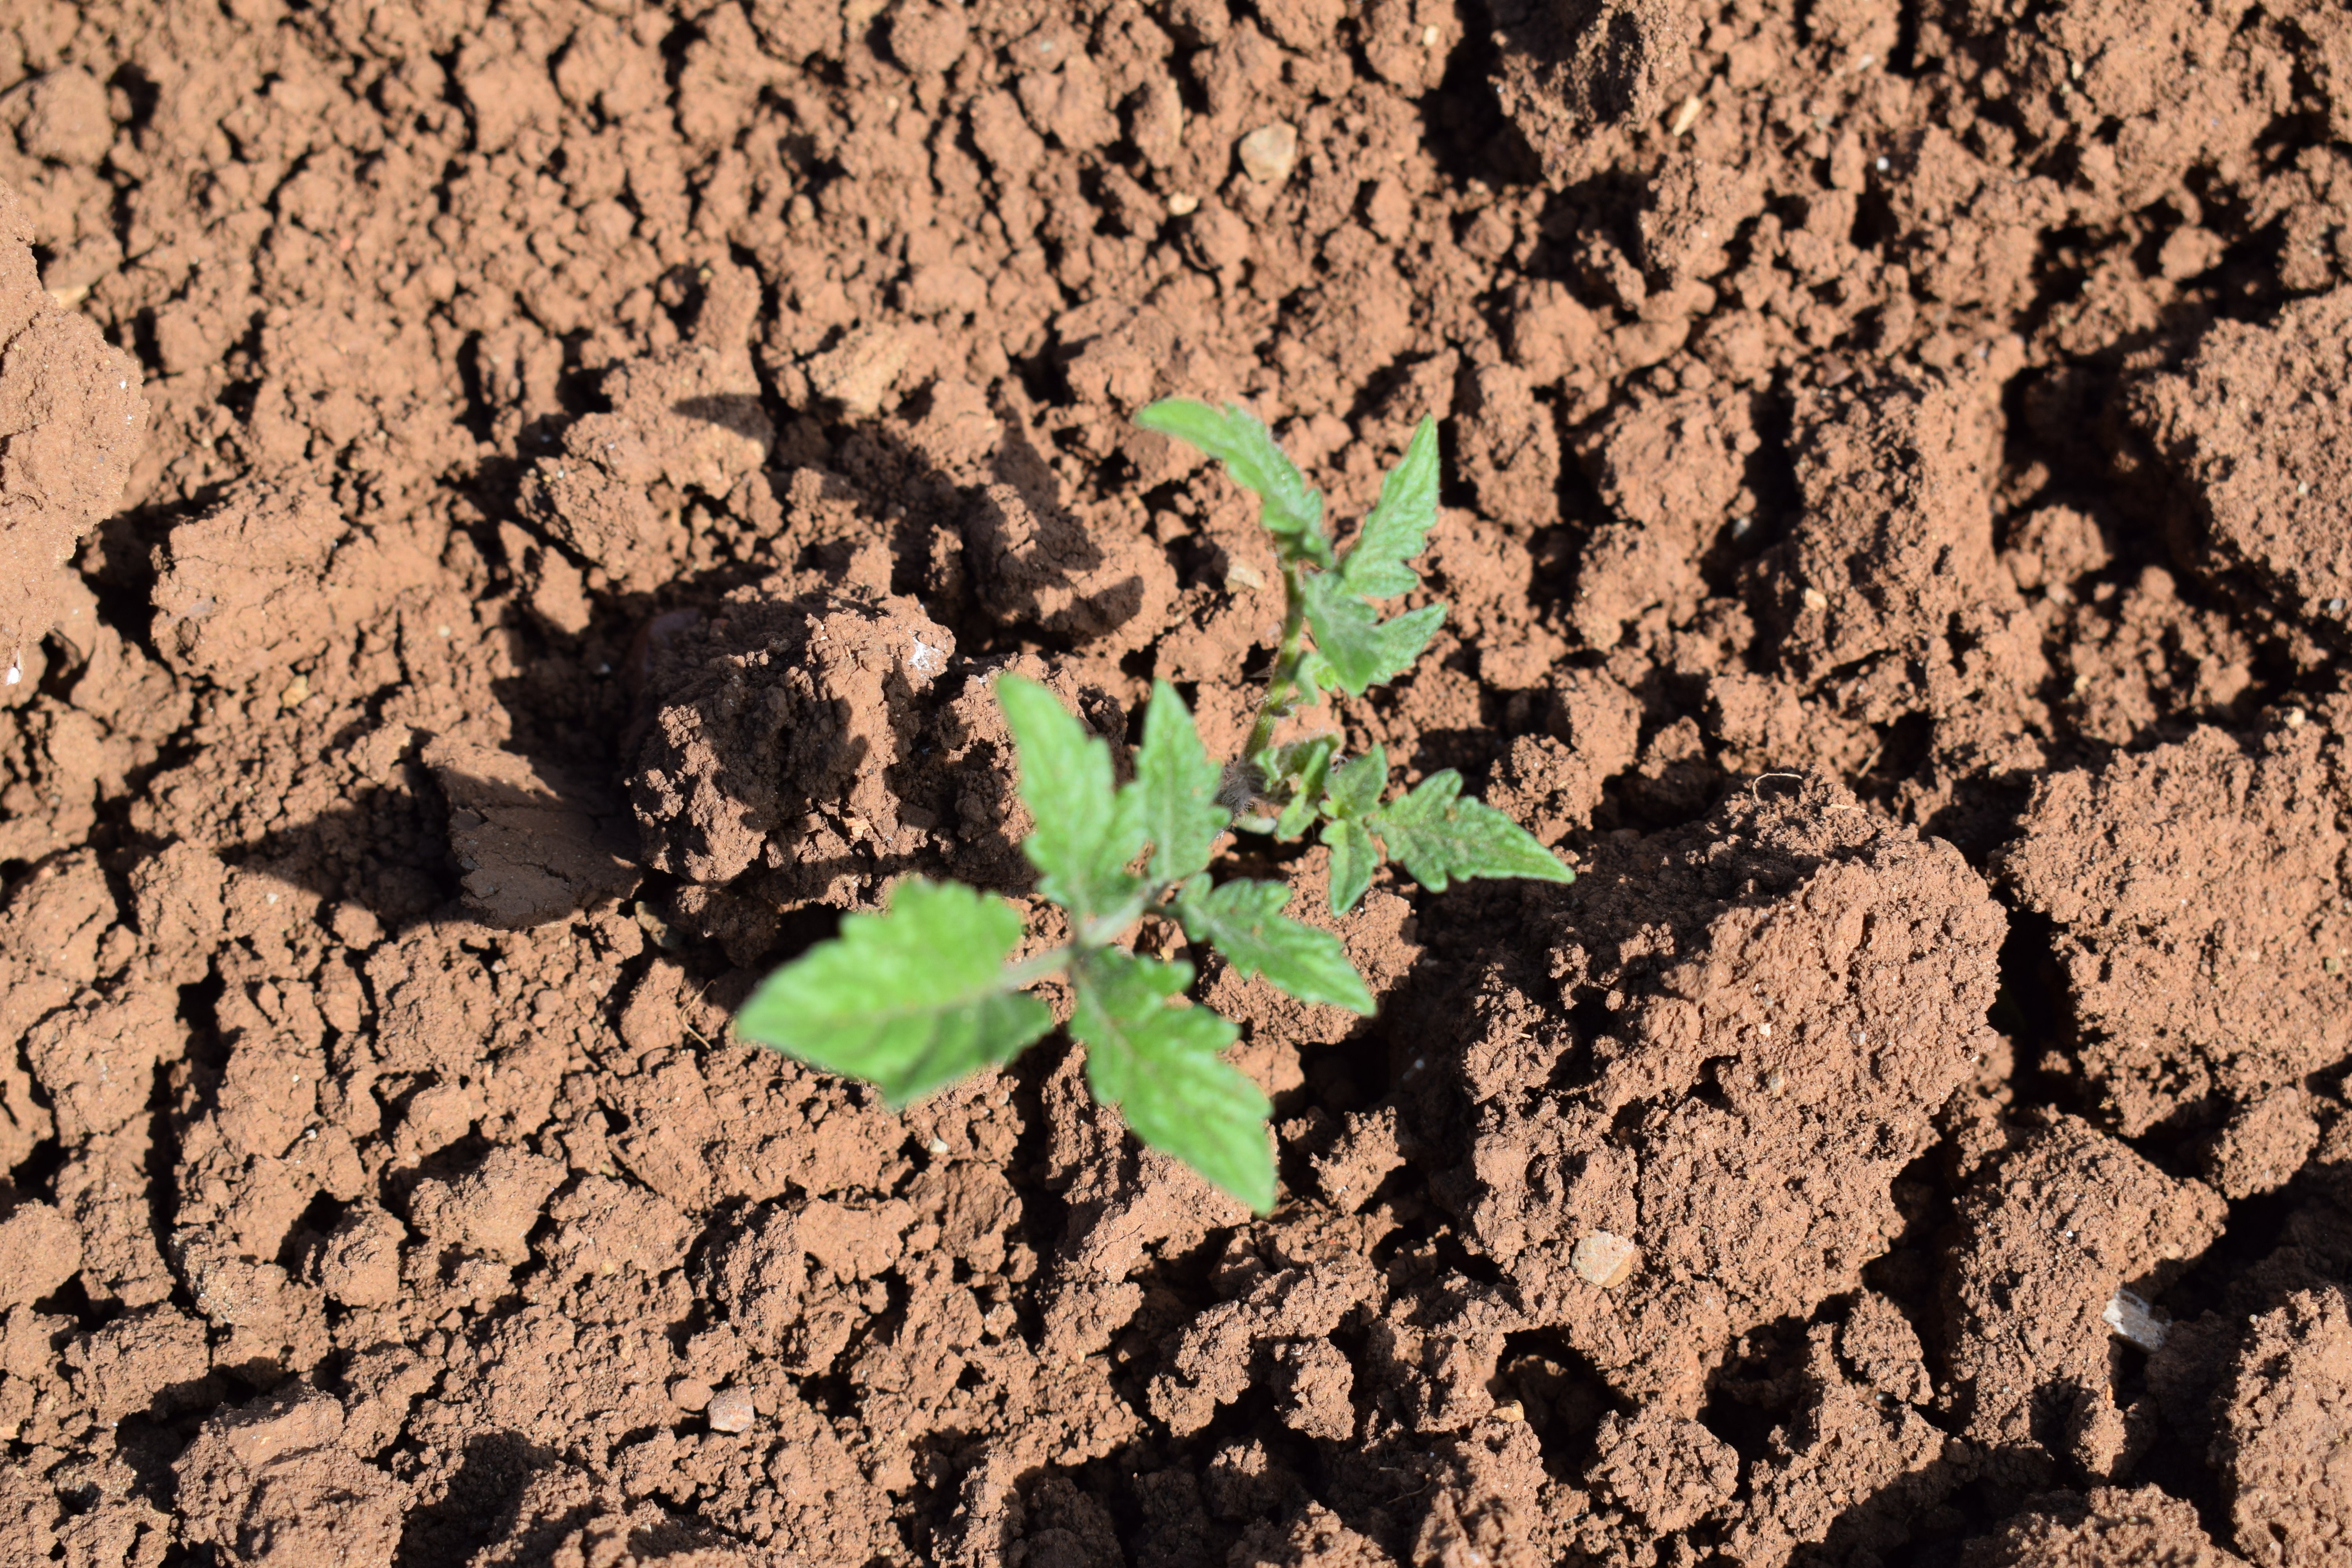
Label: tomato